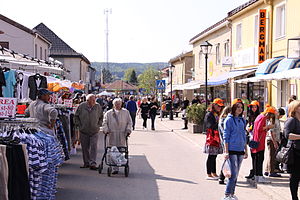
Charlottenberg
Hovedgaden i Charlottenberg
Charlottenberg er et byområde i Värmlands län i Sverige og hovedby i Eda kommun. Charlottenberg har cirka 2.000 indbyggere og har jernbaneforbindelse til Oslo og Stockholm.